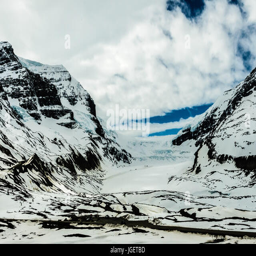
amazing wide angle image of the fields